Niijima Airport

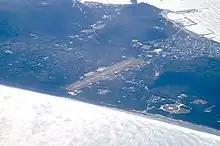
Bird view of the airport

Niijima Airport was opened in 1970 by the Niijima Village government. Regularly scheduled flights from Niijima to Chofu Airport in western Tokyo began in March 1979.